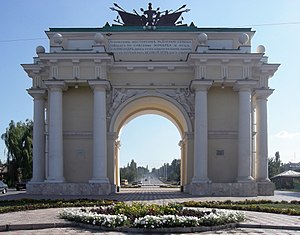
Novotjerkassk
Novotjerkassk er en by i Rostov oblast i Sydlige føderale distrikt i Den Russiske Føderation. Byen ligger omkring 45 km nordøst for Rostov ved Don og har 168.766 indbyggere.